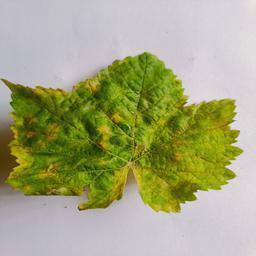
Label: Downy Mildew